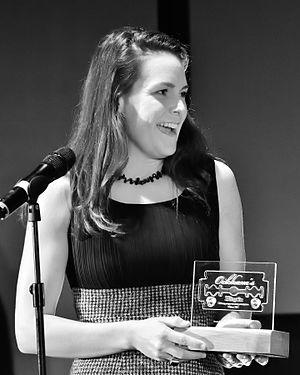
Britt Marie Hermes, née Deegan en 1984 en Californie du Sud, est une ancienne naturopathe américaine autrice d'un blog, Naturopathic Diaries, dans lequel elle discute de manière critique de sa formation, de son ancienne pratique et des raisons qui l'ont amenée à l'abandonner.